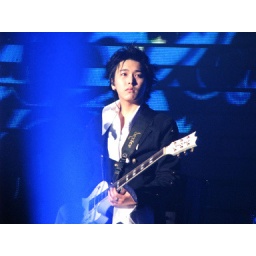
Sungmin play guitar in Heenim solo rock per